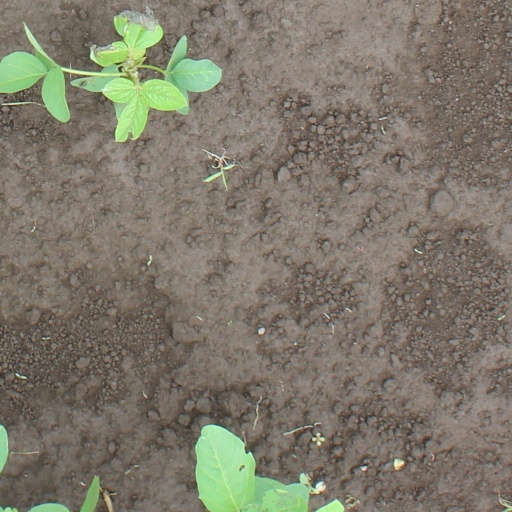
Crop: soybean